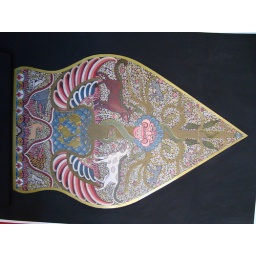
The first puppet shadow (wayang) is gunungan , this representative nature flora and fauna life in mountain area.